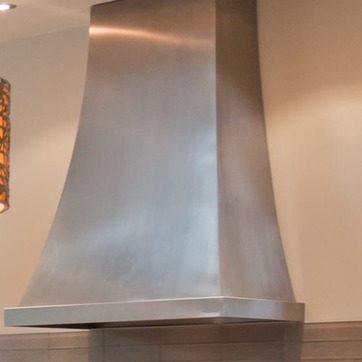
Material: metal